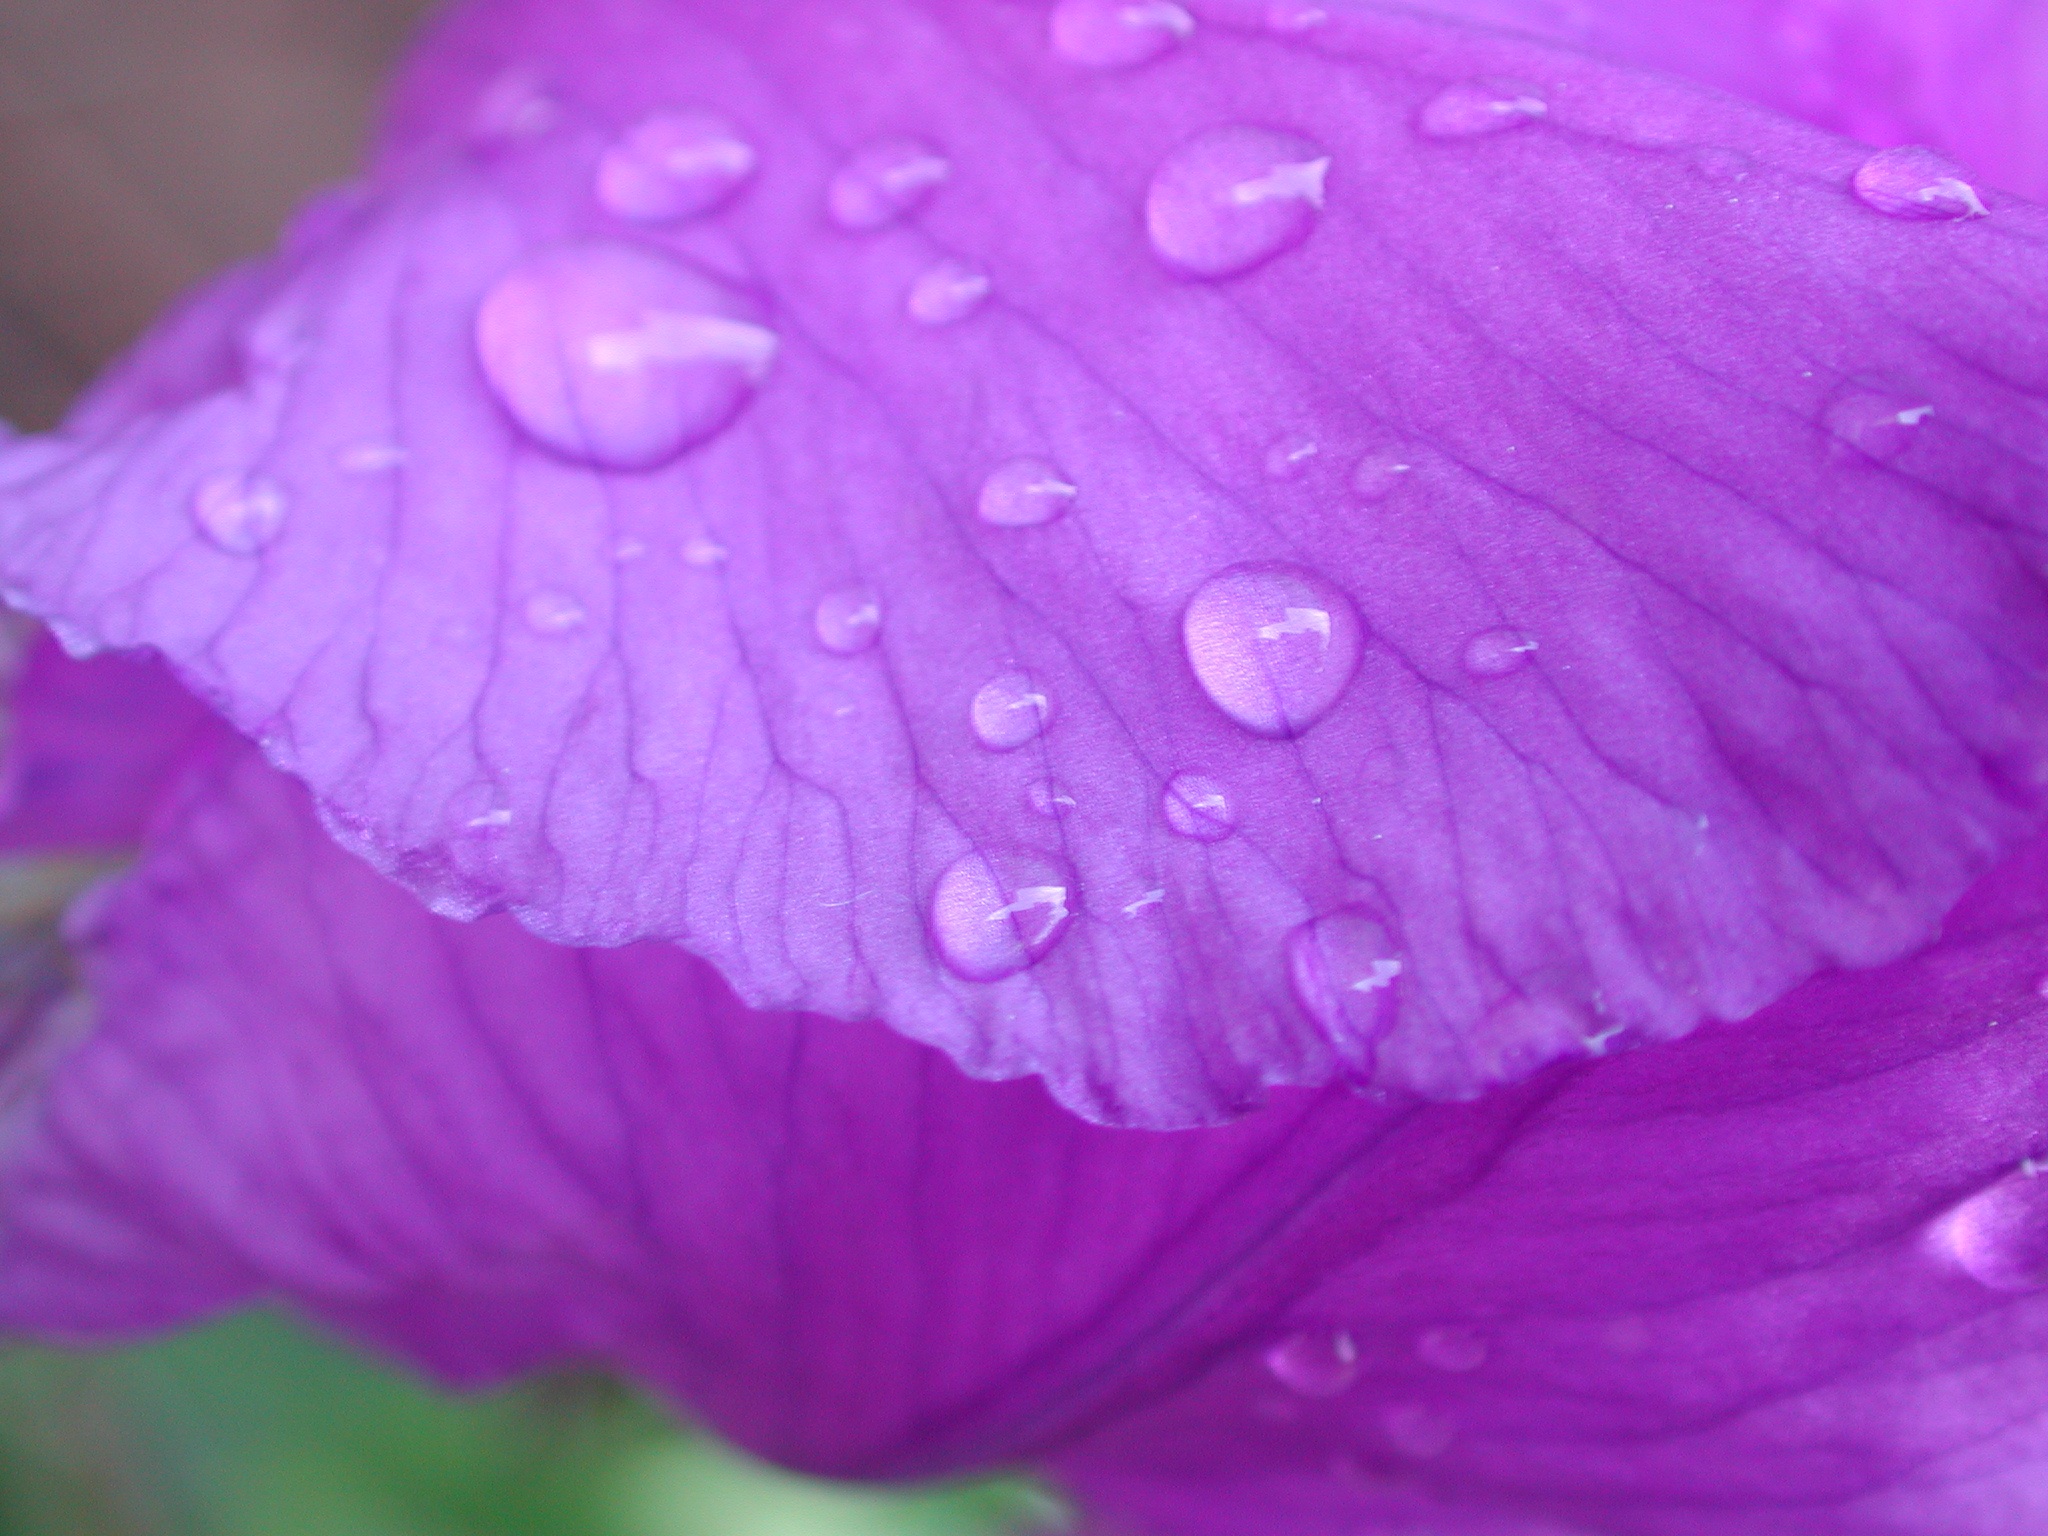
dew, plant, photography, leaf, flower, purple, petal, pink, flora, close up, iris, drop of water, moisture, macro photography, flowering plant, plant stem, land plant